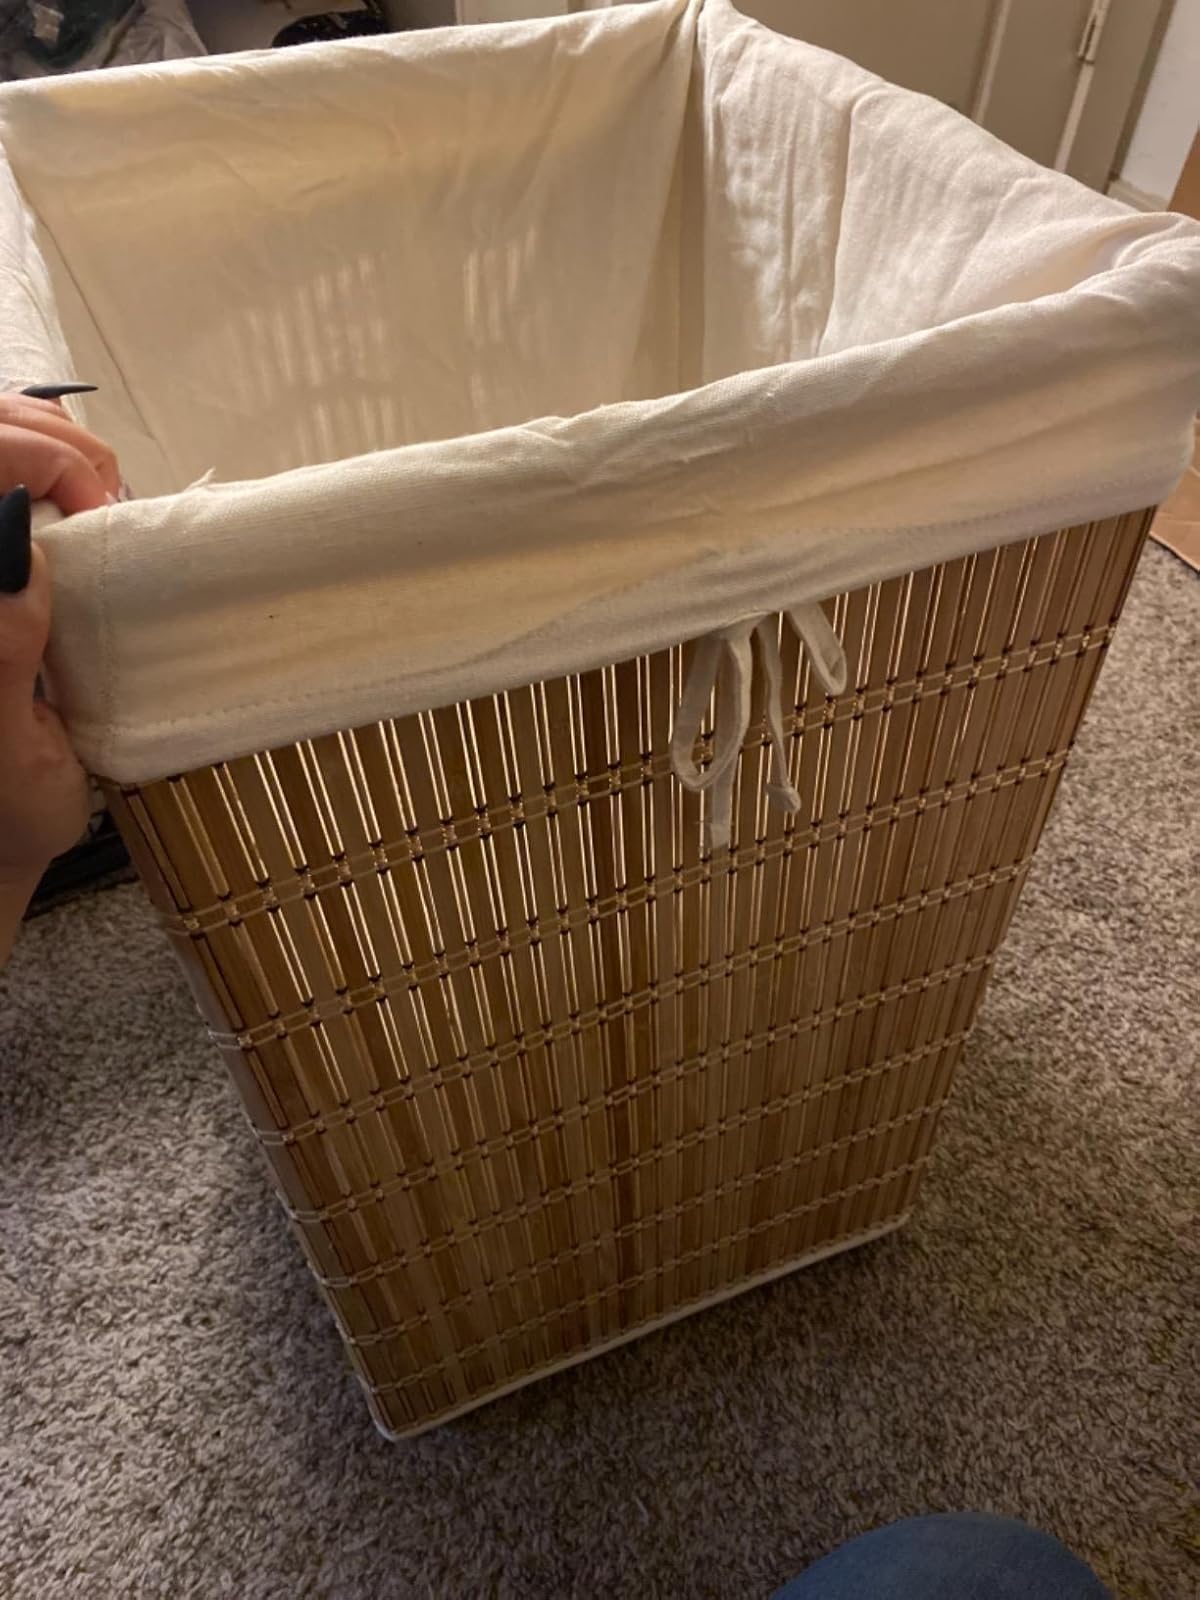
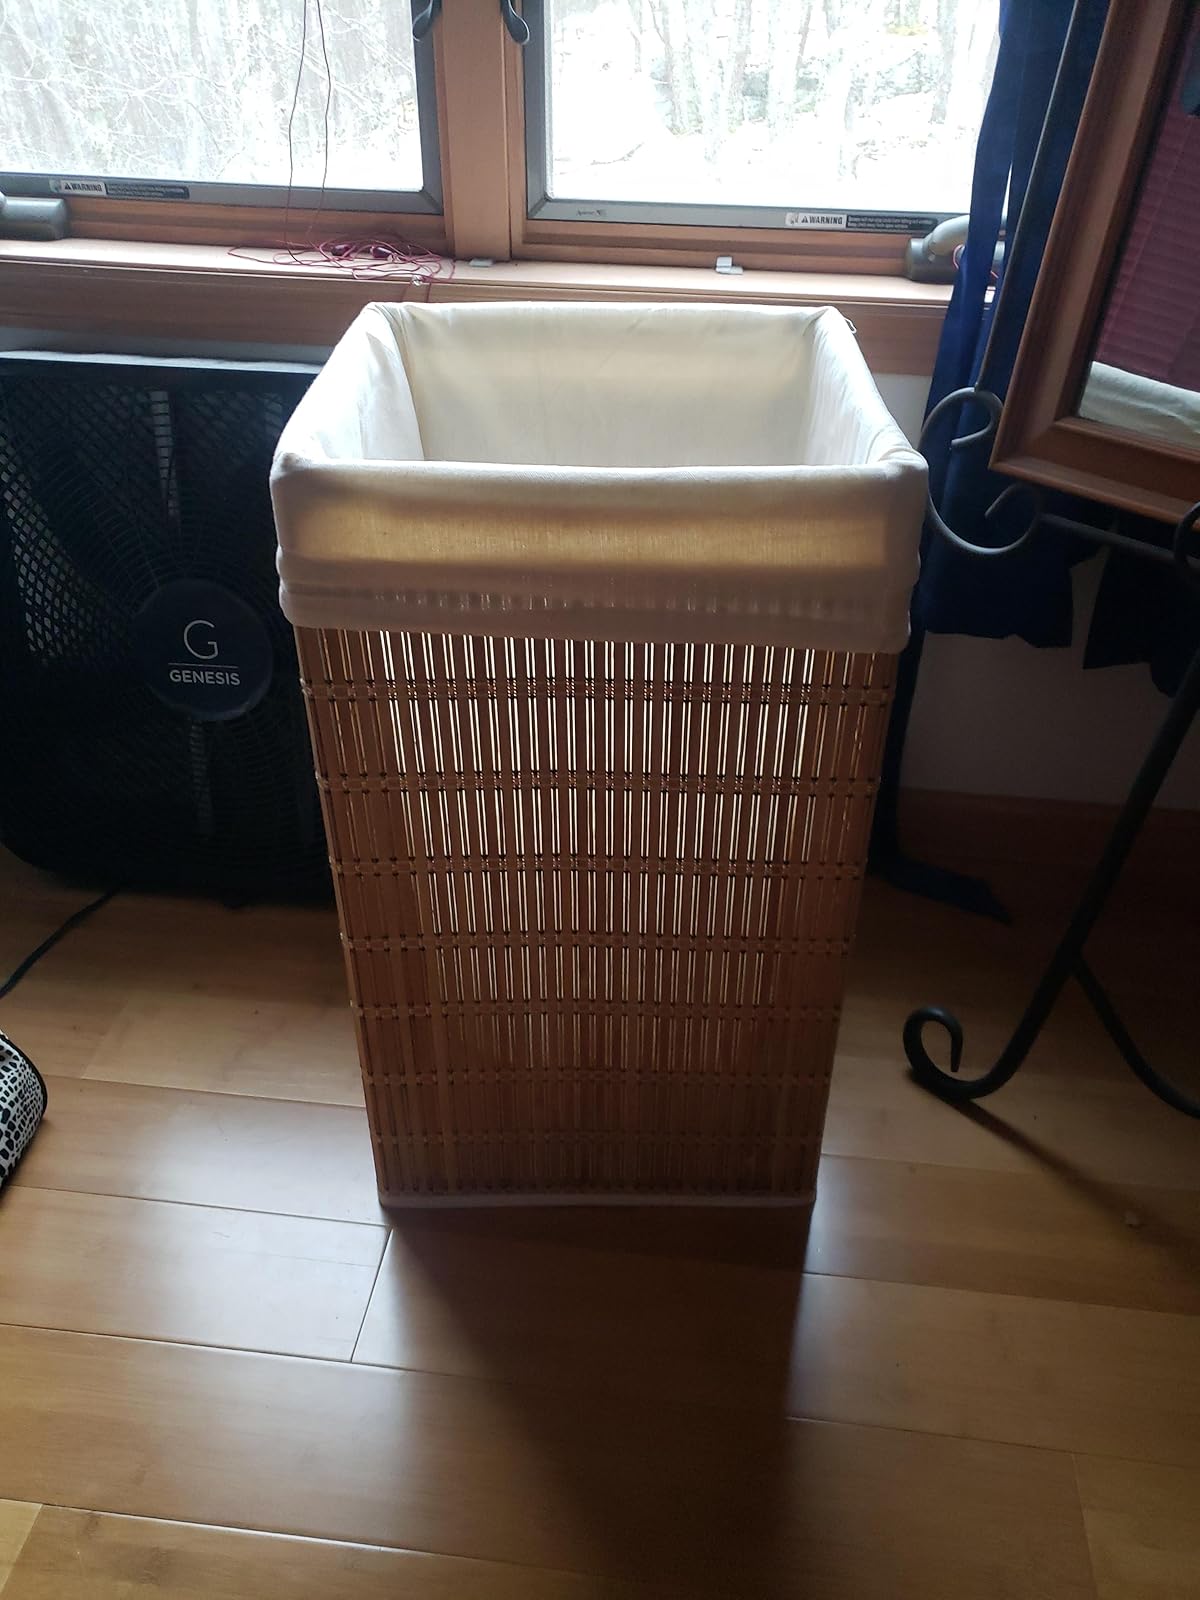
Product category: items_hamper
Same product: yes